Carlos Alberto Arroyo del Río

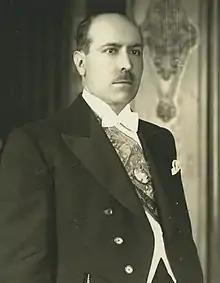

Carlos Alberto Arroyo del Río (27 November 1893 – 31 October 1969) was President of Ecuador from 1940 to 1944. He was a member of the Ecuadorian Radical Liberal Party.